AWX antenna

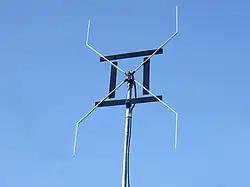
An altered AWX antenna which had been designed and built by an amateur radio operator and has been used by the amateur radio station.

An AWX antenna is an antenna which means that it can be used for All Wave radio frequency and is shaped like X.